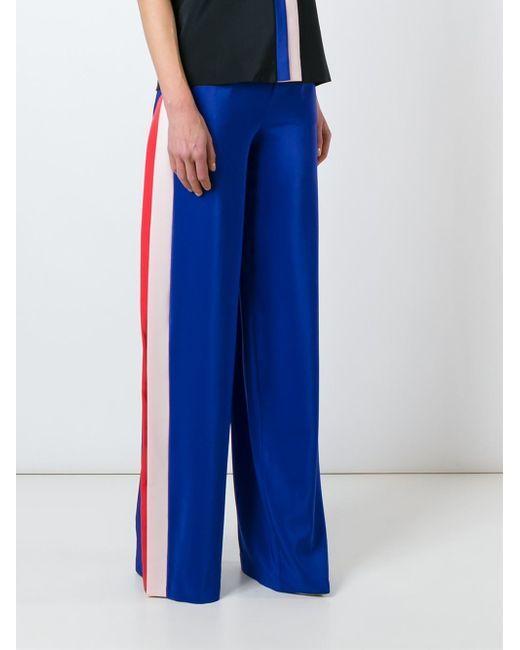
lange Hose in blauer Farbe mit Futterdesign